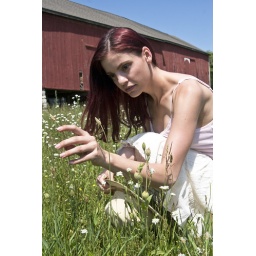
Beautiful young woman picking wild flowers in a field with a red barn in the background